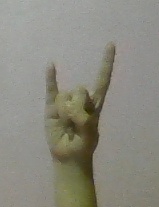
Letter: la